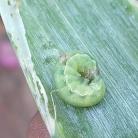
Crop: Onion
Condition: caterpillar-p